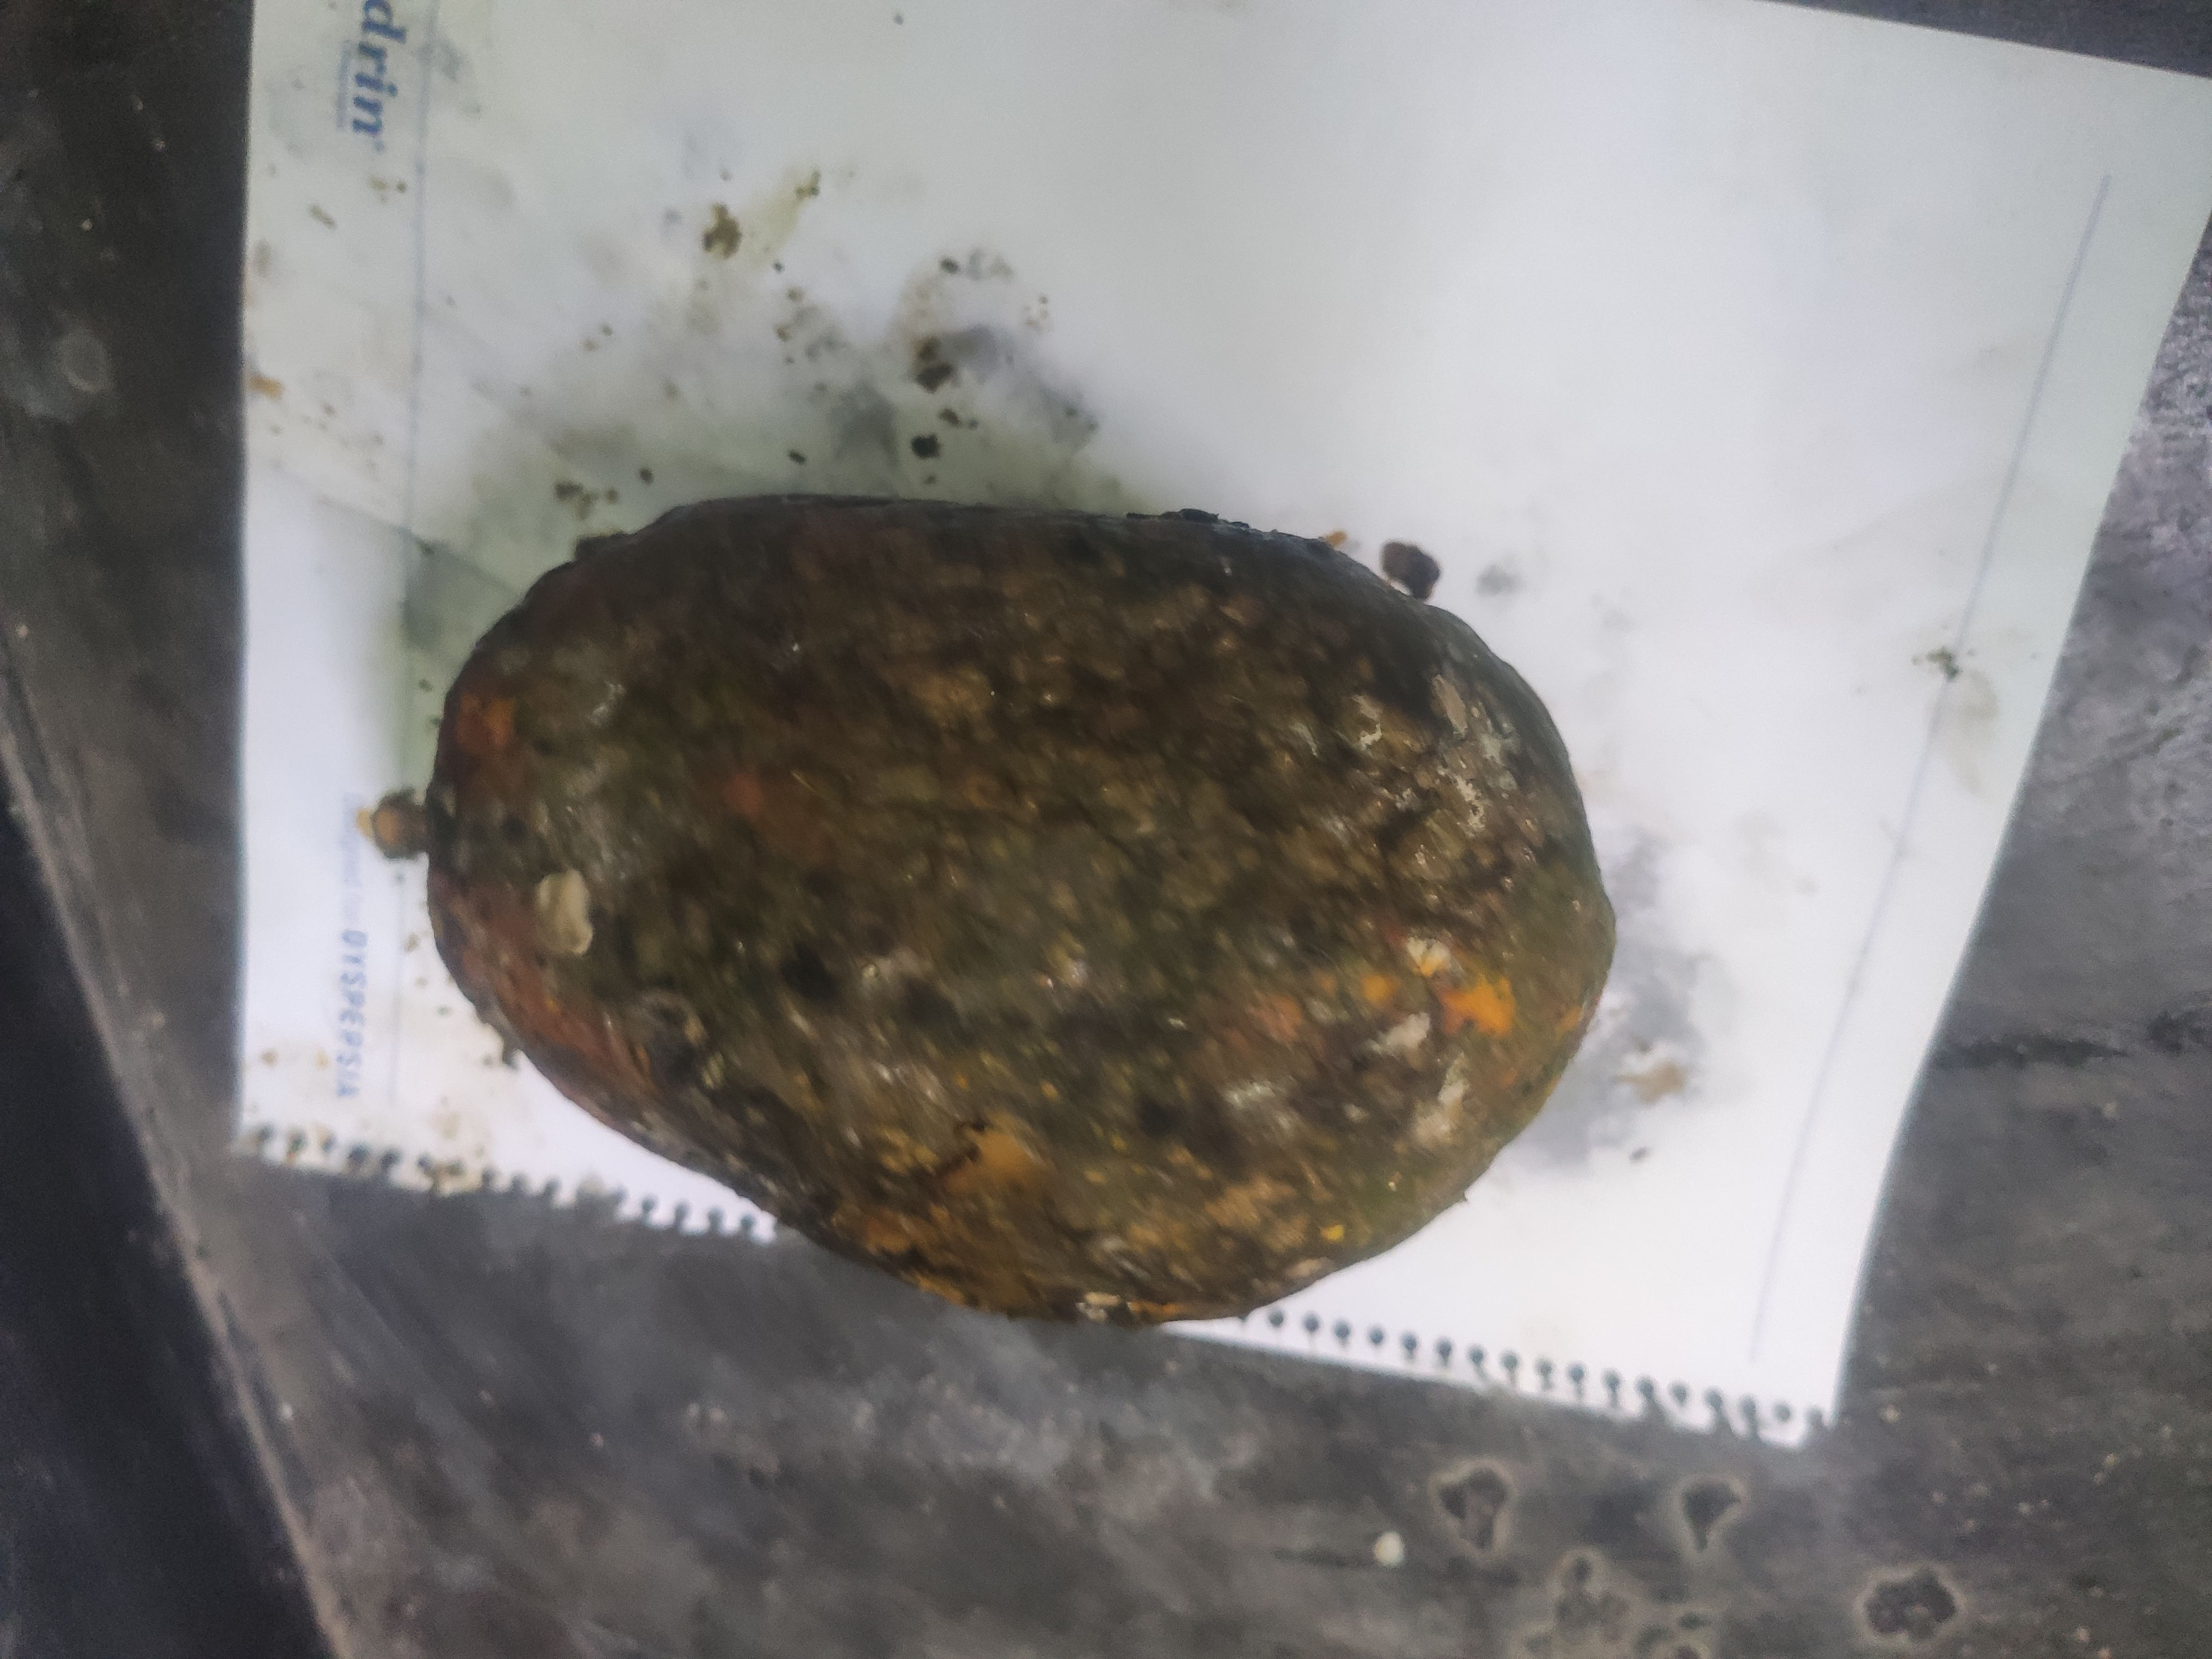
Fruit: papayas
Grade: 3rd-grade